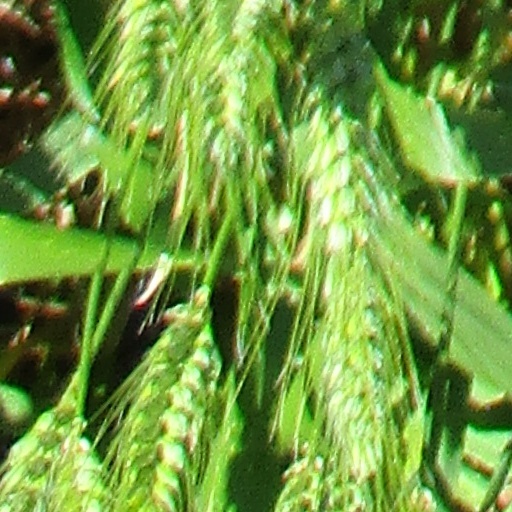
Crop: wheat